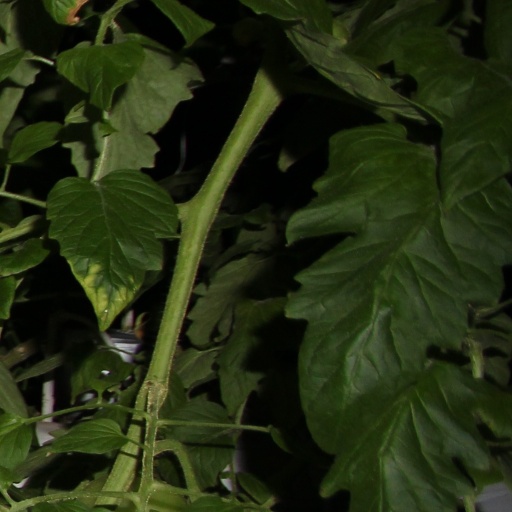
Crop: tomato